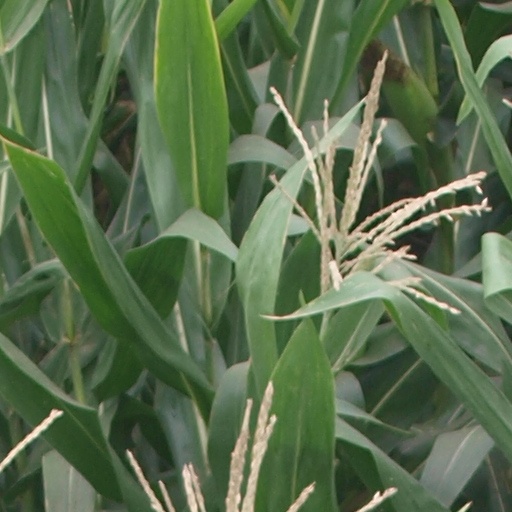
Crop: maize; corn